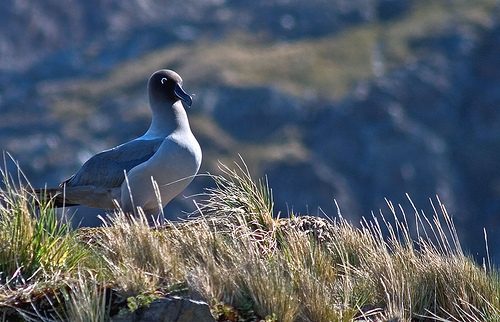
large bird with very large beak, white breast and grey wings.
this bird has a smooth, white breast and throat, black crown and long, gray bill.
the bird has a grey body with dark grey side wings and a black head with black hooked beak.
the large bird is sleek feathered, with a black head and thick black bill that is curved slightly downward at the end.
this is a grey bird with a white eye and a black head.
this bird is grey all over and has a black long bill, black crown and eyebrow.
this bird has a white breast and it also has a black beak.
this bird is gray in color, with a long curved beak.
this is a white bird with gray wings, black head and a black beak that curves at the end.
this bird has a thick black bill, with a grey breast.
Species: Sooty Albatross